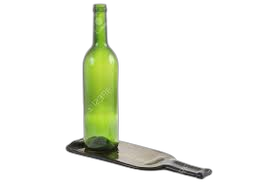
Waste category: glass